Bobby Burns (actor)

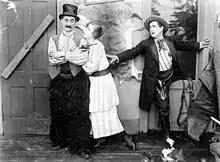
Still from a film showing Burns on the left

Robert Paul Burns (September 1, 1878 – January 16, 1966) was an American film actor and director. He appeared in more than 200 films between 1908 and 1952 as well as directing 13 films between 1915 and 1916. Burns was born in Philadelphia, Pennsylvania, and died in Los Angeles, California. He played Pokes in the "Pokes and Jabbs" silent comedies of the mid 1910s, with Walter Stull as Jabbs and frequently featuring Babe (Oliver) Hardy. Later he supported Hardy in his partnership with Stan Laurel at the Hal Roach Studios in several of their early short comedies and feature films.